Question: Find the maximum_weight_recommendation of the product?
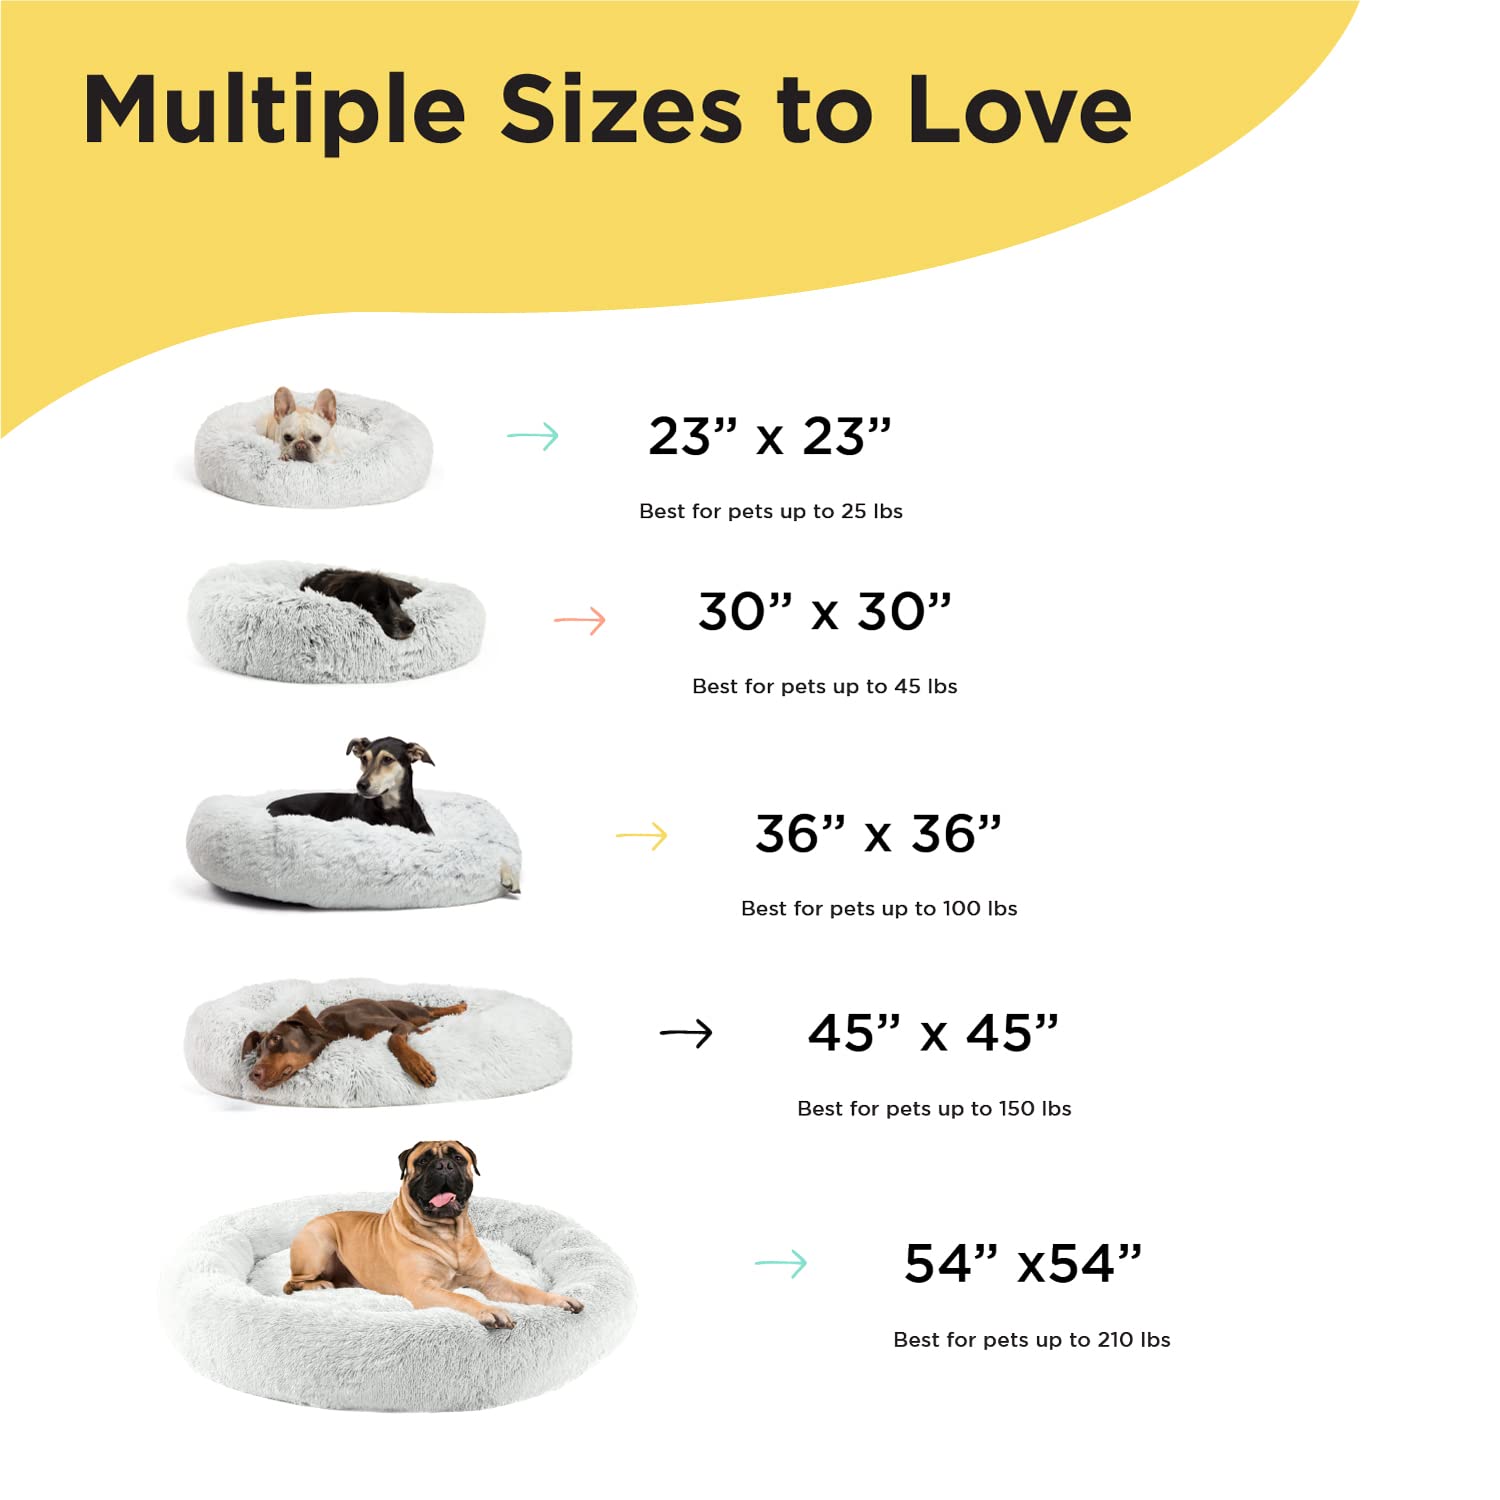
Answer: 210 pound